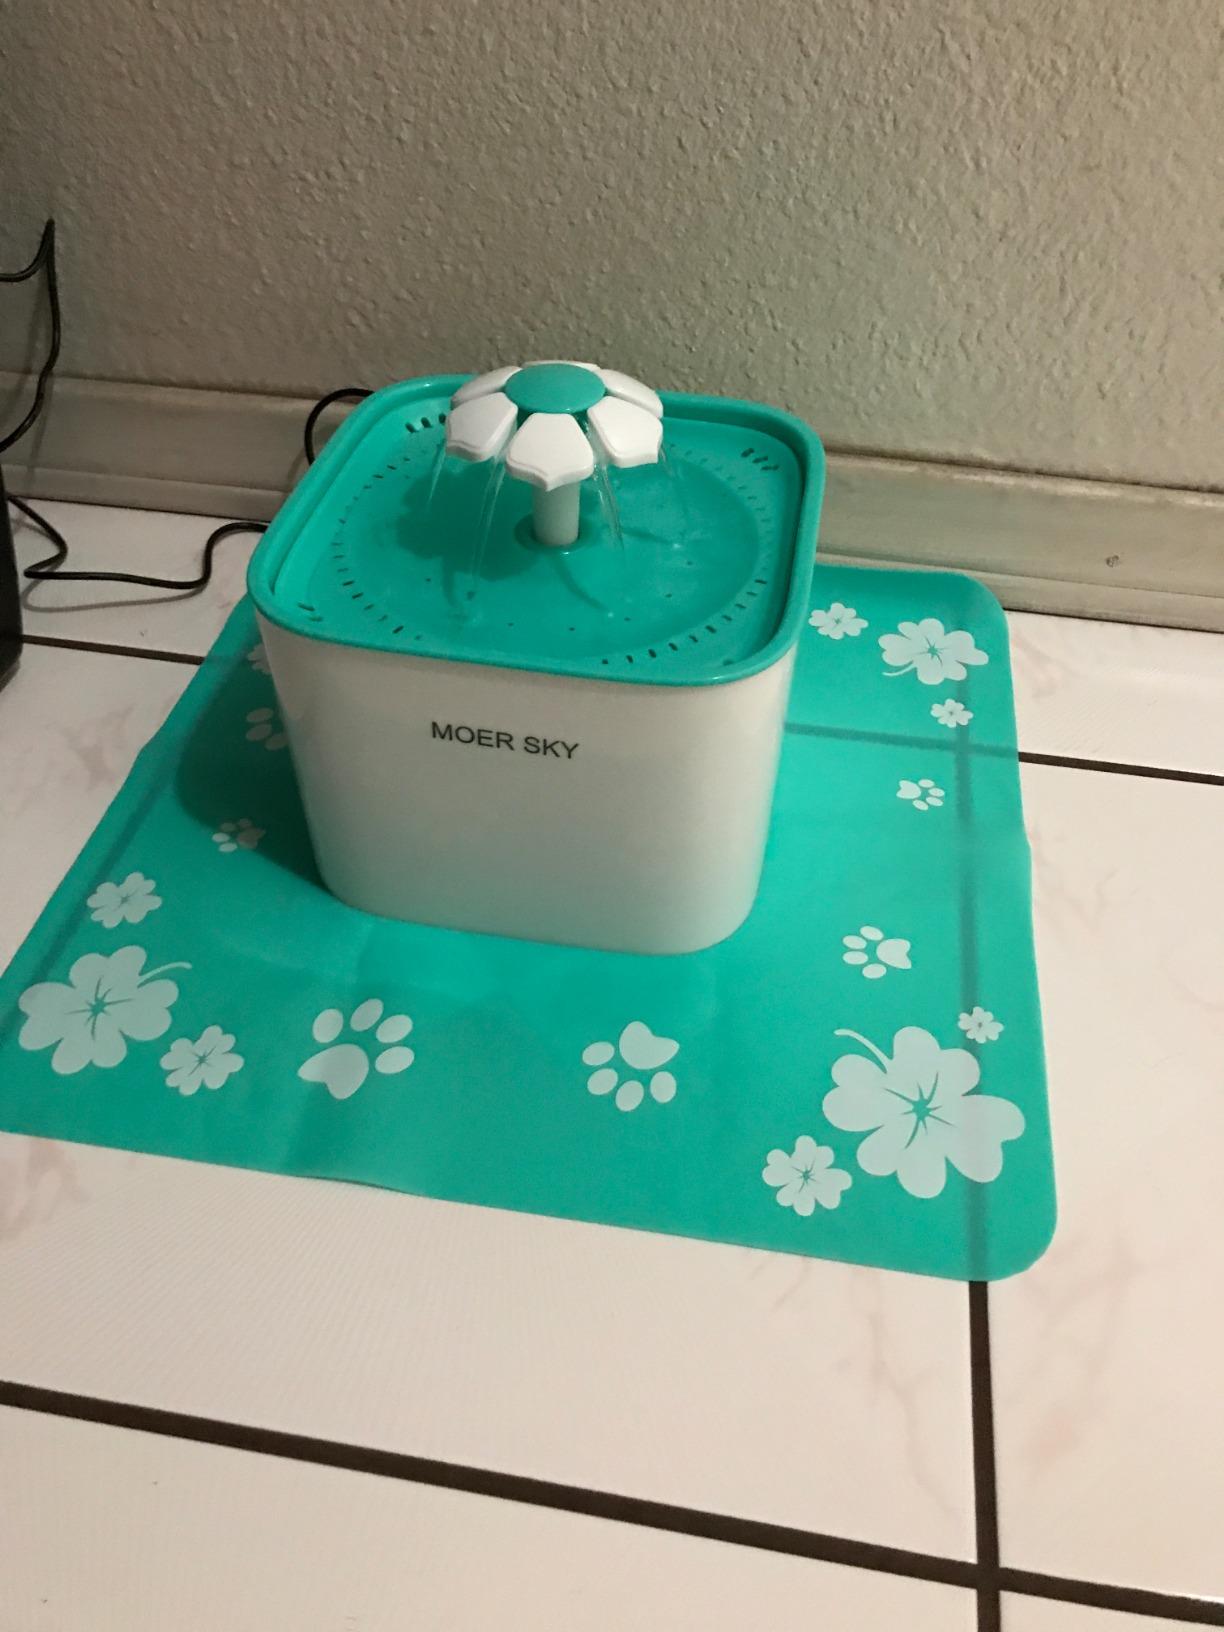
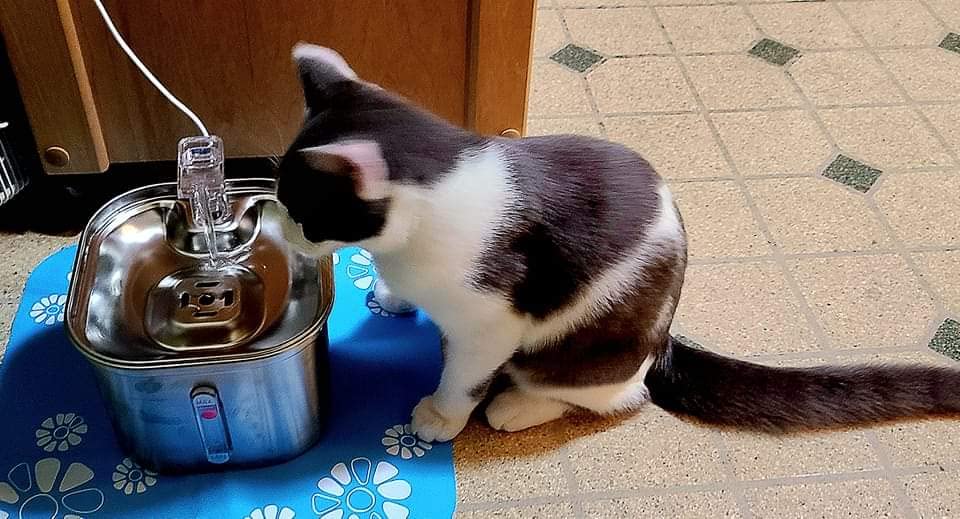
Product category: items_bowl
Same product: no